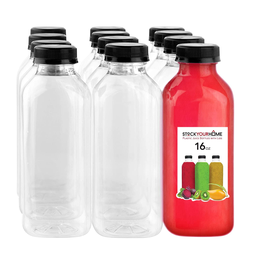
Label: plastic